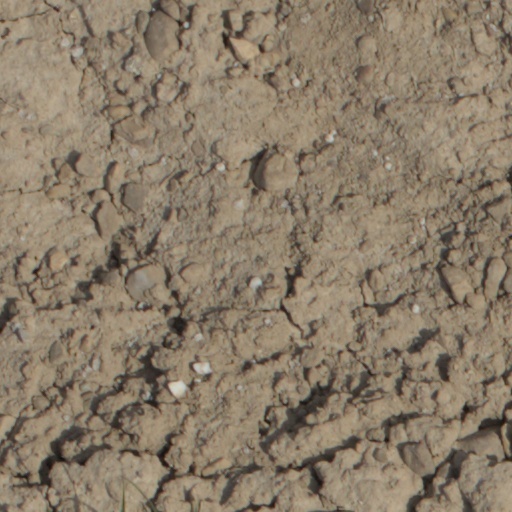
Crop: wheat